The Spirit of the Age

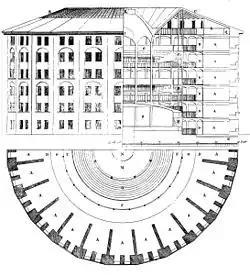
Panopticon

Further, there is a flaw in Bentham's endlessly elaborating on his single idea of utility. His "method of reasoning" is "comprehensive ..." but it "includes every thing alike. It is rather like an inventory, than a valuation of different arguments." Effective argument needs more colouring. "By aiming at too much ... it loses its elasticity and vigour". Hazlitt also objects to Bentham's considering "every pleasure" as "equally a good". This is not so, "for all pleasure does not equally bear reflecting on." Even if we take Bentham's reasoning as presenting "the whole truth", human nature is incapable of acting solely upon such grounds, "needing helps and stages in its progress" to "bring it into a tolerable harmony with the universe."